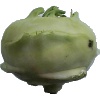
Label: Kohlrabi 1